SpongeBob SquarePants season 1

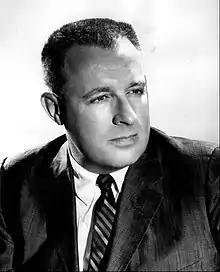
Ray Bradbury wrote the book "Zen in the Art of Writing", which Merriwether Williams used to conceive an exercise for writing meetings that could generate ideas for possible episodes.

Prior to start of production on the show, Hillenburg decided early that he wanted "SpongeBob SquarePants" to be a storyboard-driven show, rather than script-driven. Storyboard-driven is an approach that required artists who could take a skeletal story outline and flesh it out with sight gags, dialogue and a structure that "would strike a balance between narrative and whimsy." Hillenburg originally wanted "a team of young and hungry people" to work on the show. The group, who worked with Hillenburg on "Rocko's Modern Life" before, consisted of Alan Smart, Nick Jennings, and Derek Drymon. Tim Hill was asked about if he want to work as story editor, but he was unavailable at the time. The crew got Peter Burns to work as story editor who developed the idea for the episode "Ripped Pants" about SpongeBob ripping his pants.